Mercedes-Benz CLS

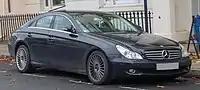
C219 CLS

Marketed from Mercedes as a four-door coupé, the CLS was designed by Michael Fink in 2001 who also styled the first generation CLK, the C-SportCoupé, and Maybach 57 and 62. In Europe, the CLS is recognized as a four-seat coupé and justly named the C219, while in the US, it is commonly referred to as the W219. The C219 CLS is based on the W211 E-Class platform, and shares major components including the engines, transmissions, and has an identical wheelbase of . IVM Automotive, a subsidiary of German roof system specialist Edscha, developed the entire vehicle from the Vision CLS concept on which the CLS is based, to the production version which debuted at the 2004 New York International Auto Show.